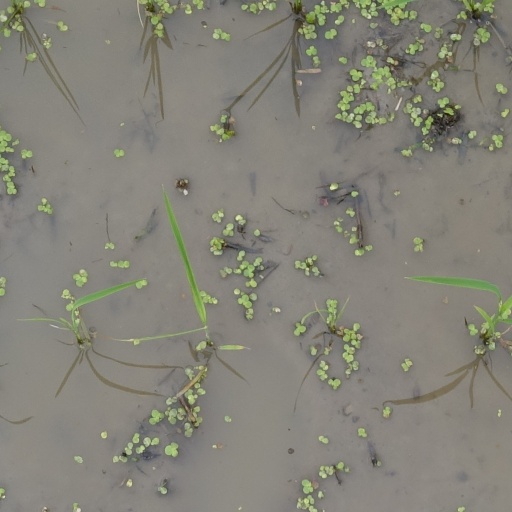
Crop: rice